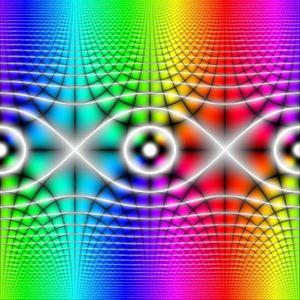
En géométrie, le sinus d'un angle dans un triangle rectangle est le rapport entre la longueur du côté opposé à cet angle et la longueur de l'hypoténuse. La notion s'étend aussi à tout angle géométrique. Dans cette acception, le sinus est un nombre compris entre 0 et 1. Si l'on introduit une notion d'orientation, les angles peuvent prendre n'importe quelle valeur positive ou négative, et le sinus est un nombre compris entre −1 et +1. Le sinus d'un angle α est noté sin ou simplement sin α.